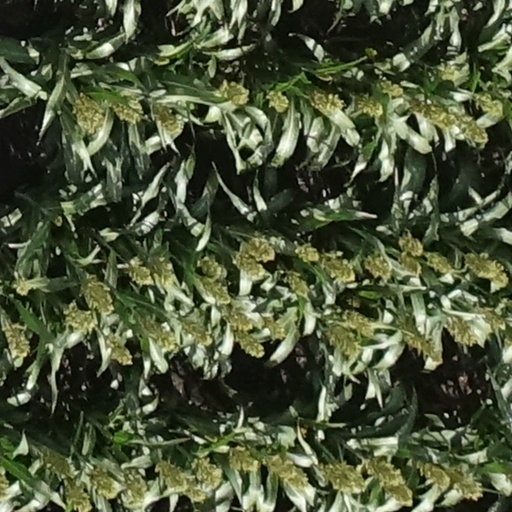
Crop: sorghum